Ground Mobility Vehicle (USSOCOM)

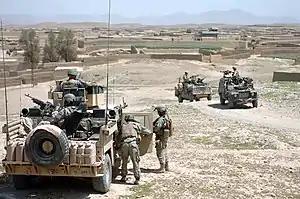
US Army Special Forces operators with their GMV and British soldiers in their two Land Rovers take a tactical pause during a combat patrol in the Sangin District area of Helmand Province, Afghanistan at the Helmand province campaign in 2007.

The Ground Mobility Vehicle (GMV) is a U.S. Special Operations Command, (US)SOCOM program, initially modifying Humvees into several variants for use by the United States special operations forces (SOF).